Chief Multnomah

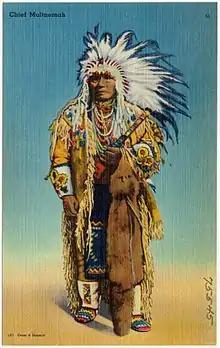
20th century postcard depicting Chief Multnomah

Chief Multnomah is theorized to have been an 18th-century Willamette leader in the Columbia River Valley. Thought to be a fictional or mythic character, some recent study of the work of Ann Fulton suggests he may have been a real individual who held significant power in his prime. He is depicted in Hermon Atkins MacNeil's 1904 sculpture, "Coming of the White Man", located in Washington Park in Portland, Oregon. However, it is a generally agreed upon fact that Chief Multnomah was an invention of 19th century writer Frederic Balch in his text titled "The Bridge of the Gods: A Romance of Indian Oregon."